Negishi Station (Fukushima)

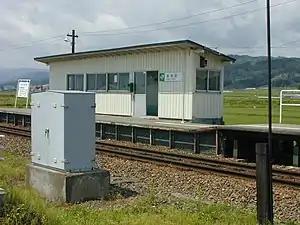
Negishi Station in May 2006

is a railway station on the Tadami Line in the town of Aizumisato, Fukushima Prefecture, Japan, operated by East Japan Railway Company (JR East).